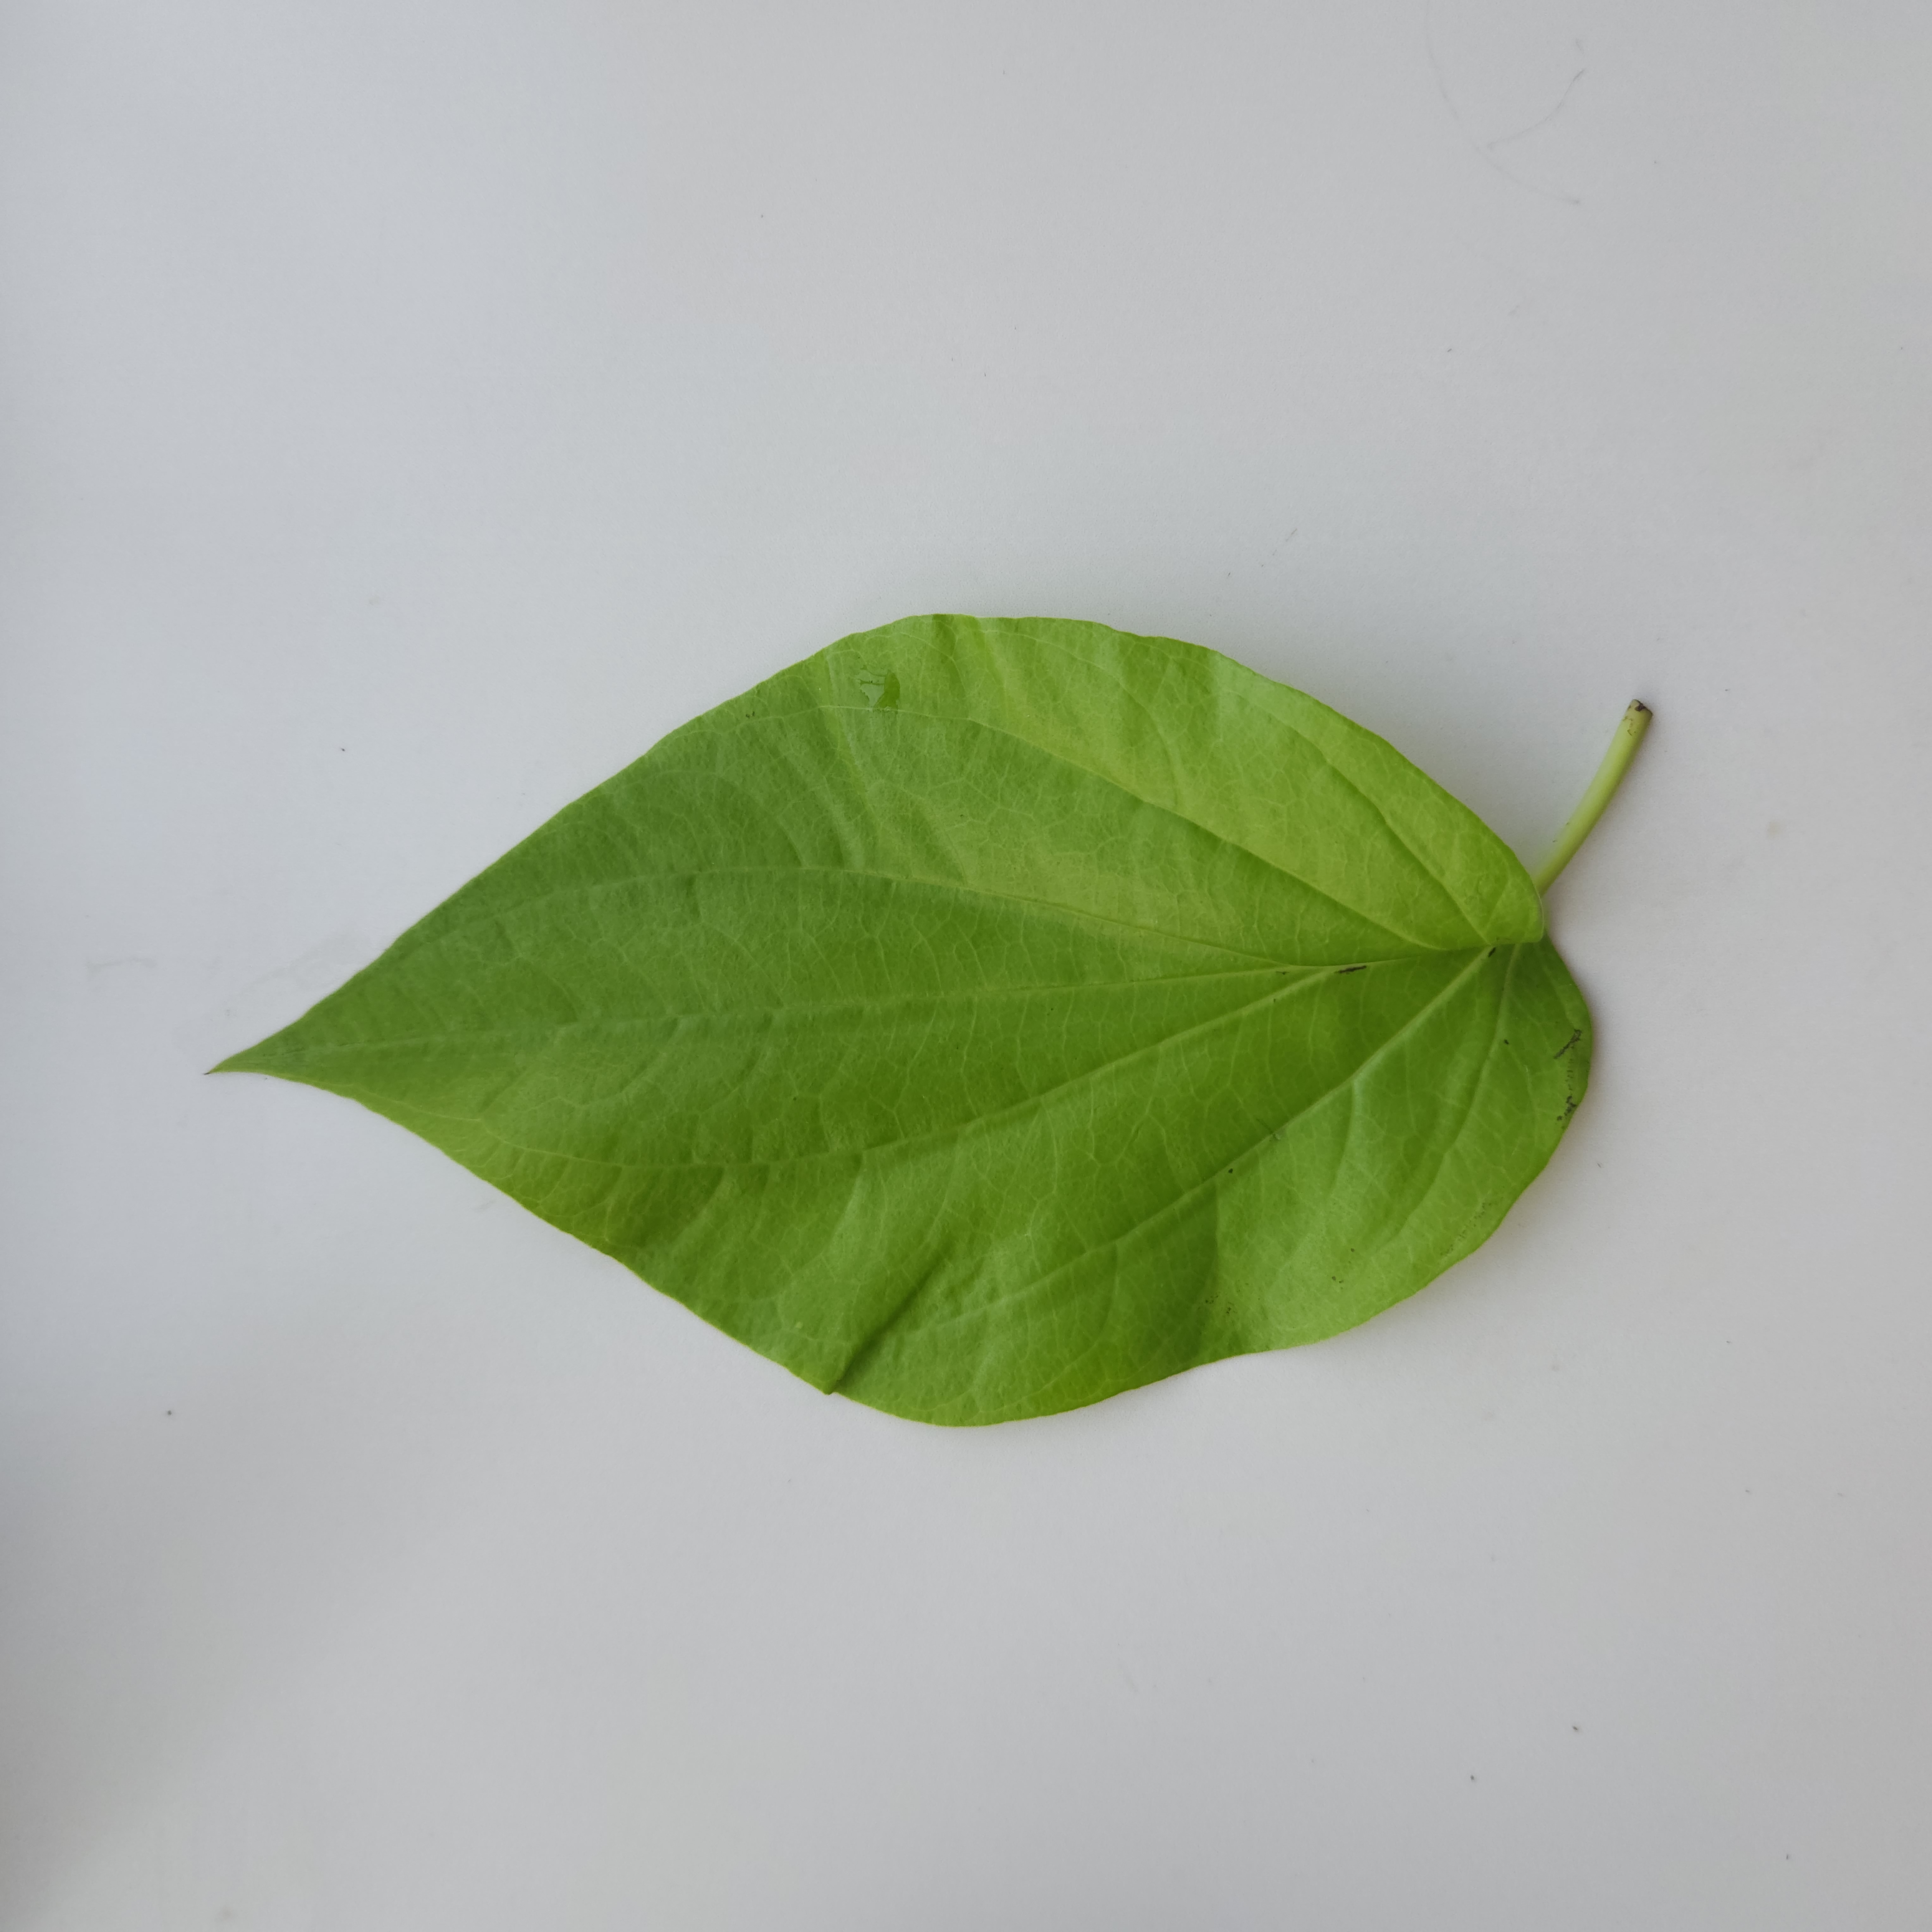
Label: Healthy